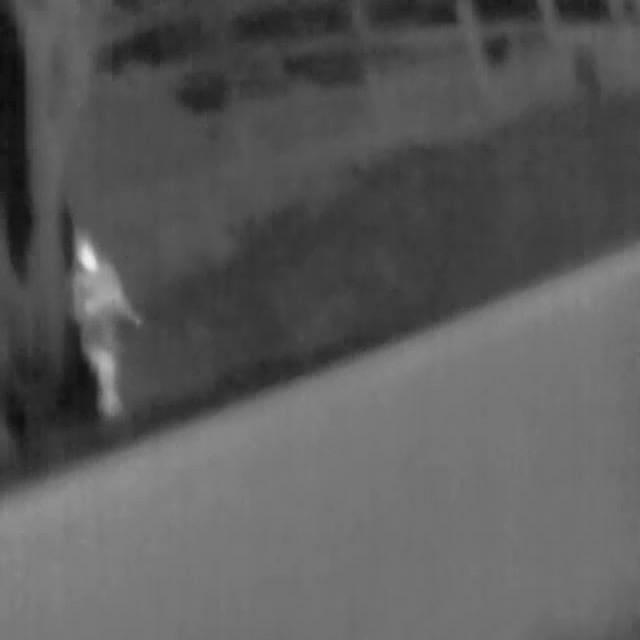
Detected objects:
label: person